James Douglas, 4th Earl of Morton

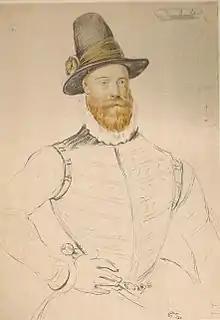
James Douglas, 4th Earl of Morton

James Douglas, 4th Earl of Morton (c. 1516 – 2 June 1581) was a Scottish nobleman. He played a leading role in the murders of Queen Mary's confidant, David Rizzio, and king consort Henry Darnley. He was the last of the four regents of Scotland during the minority of James VI. He was in some ways the most successful of the four since he won the civil war that had been dragging on with the supporters of the exiled Mary, Queen of Scots. However, he came to an unfortunate end, executed by means of the Maiden, a predecessor of the guillotine.